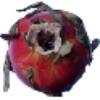
Label: red_pitahaya